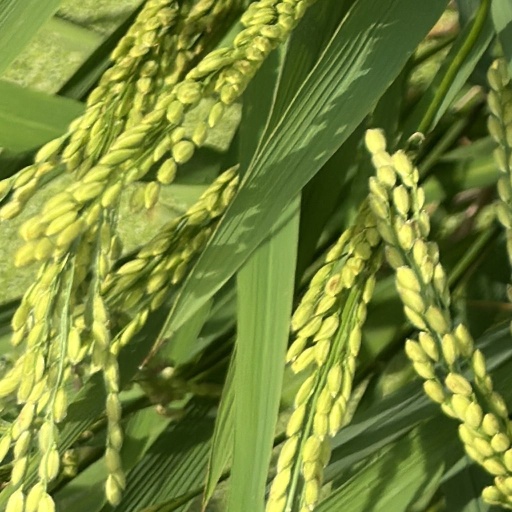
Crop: rice